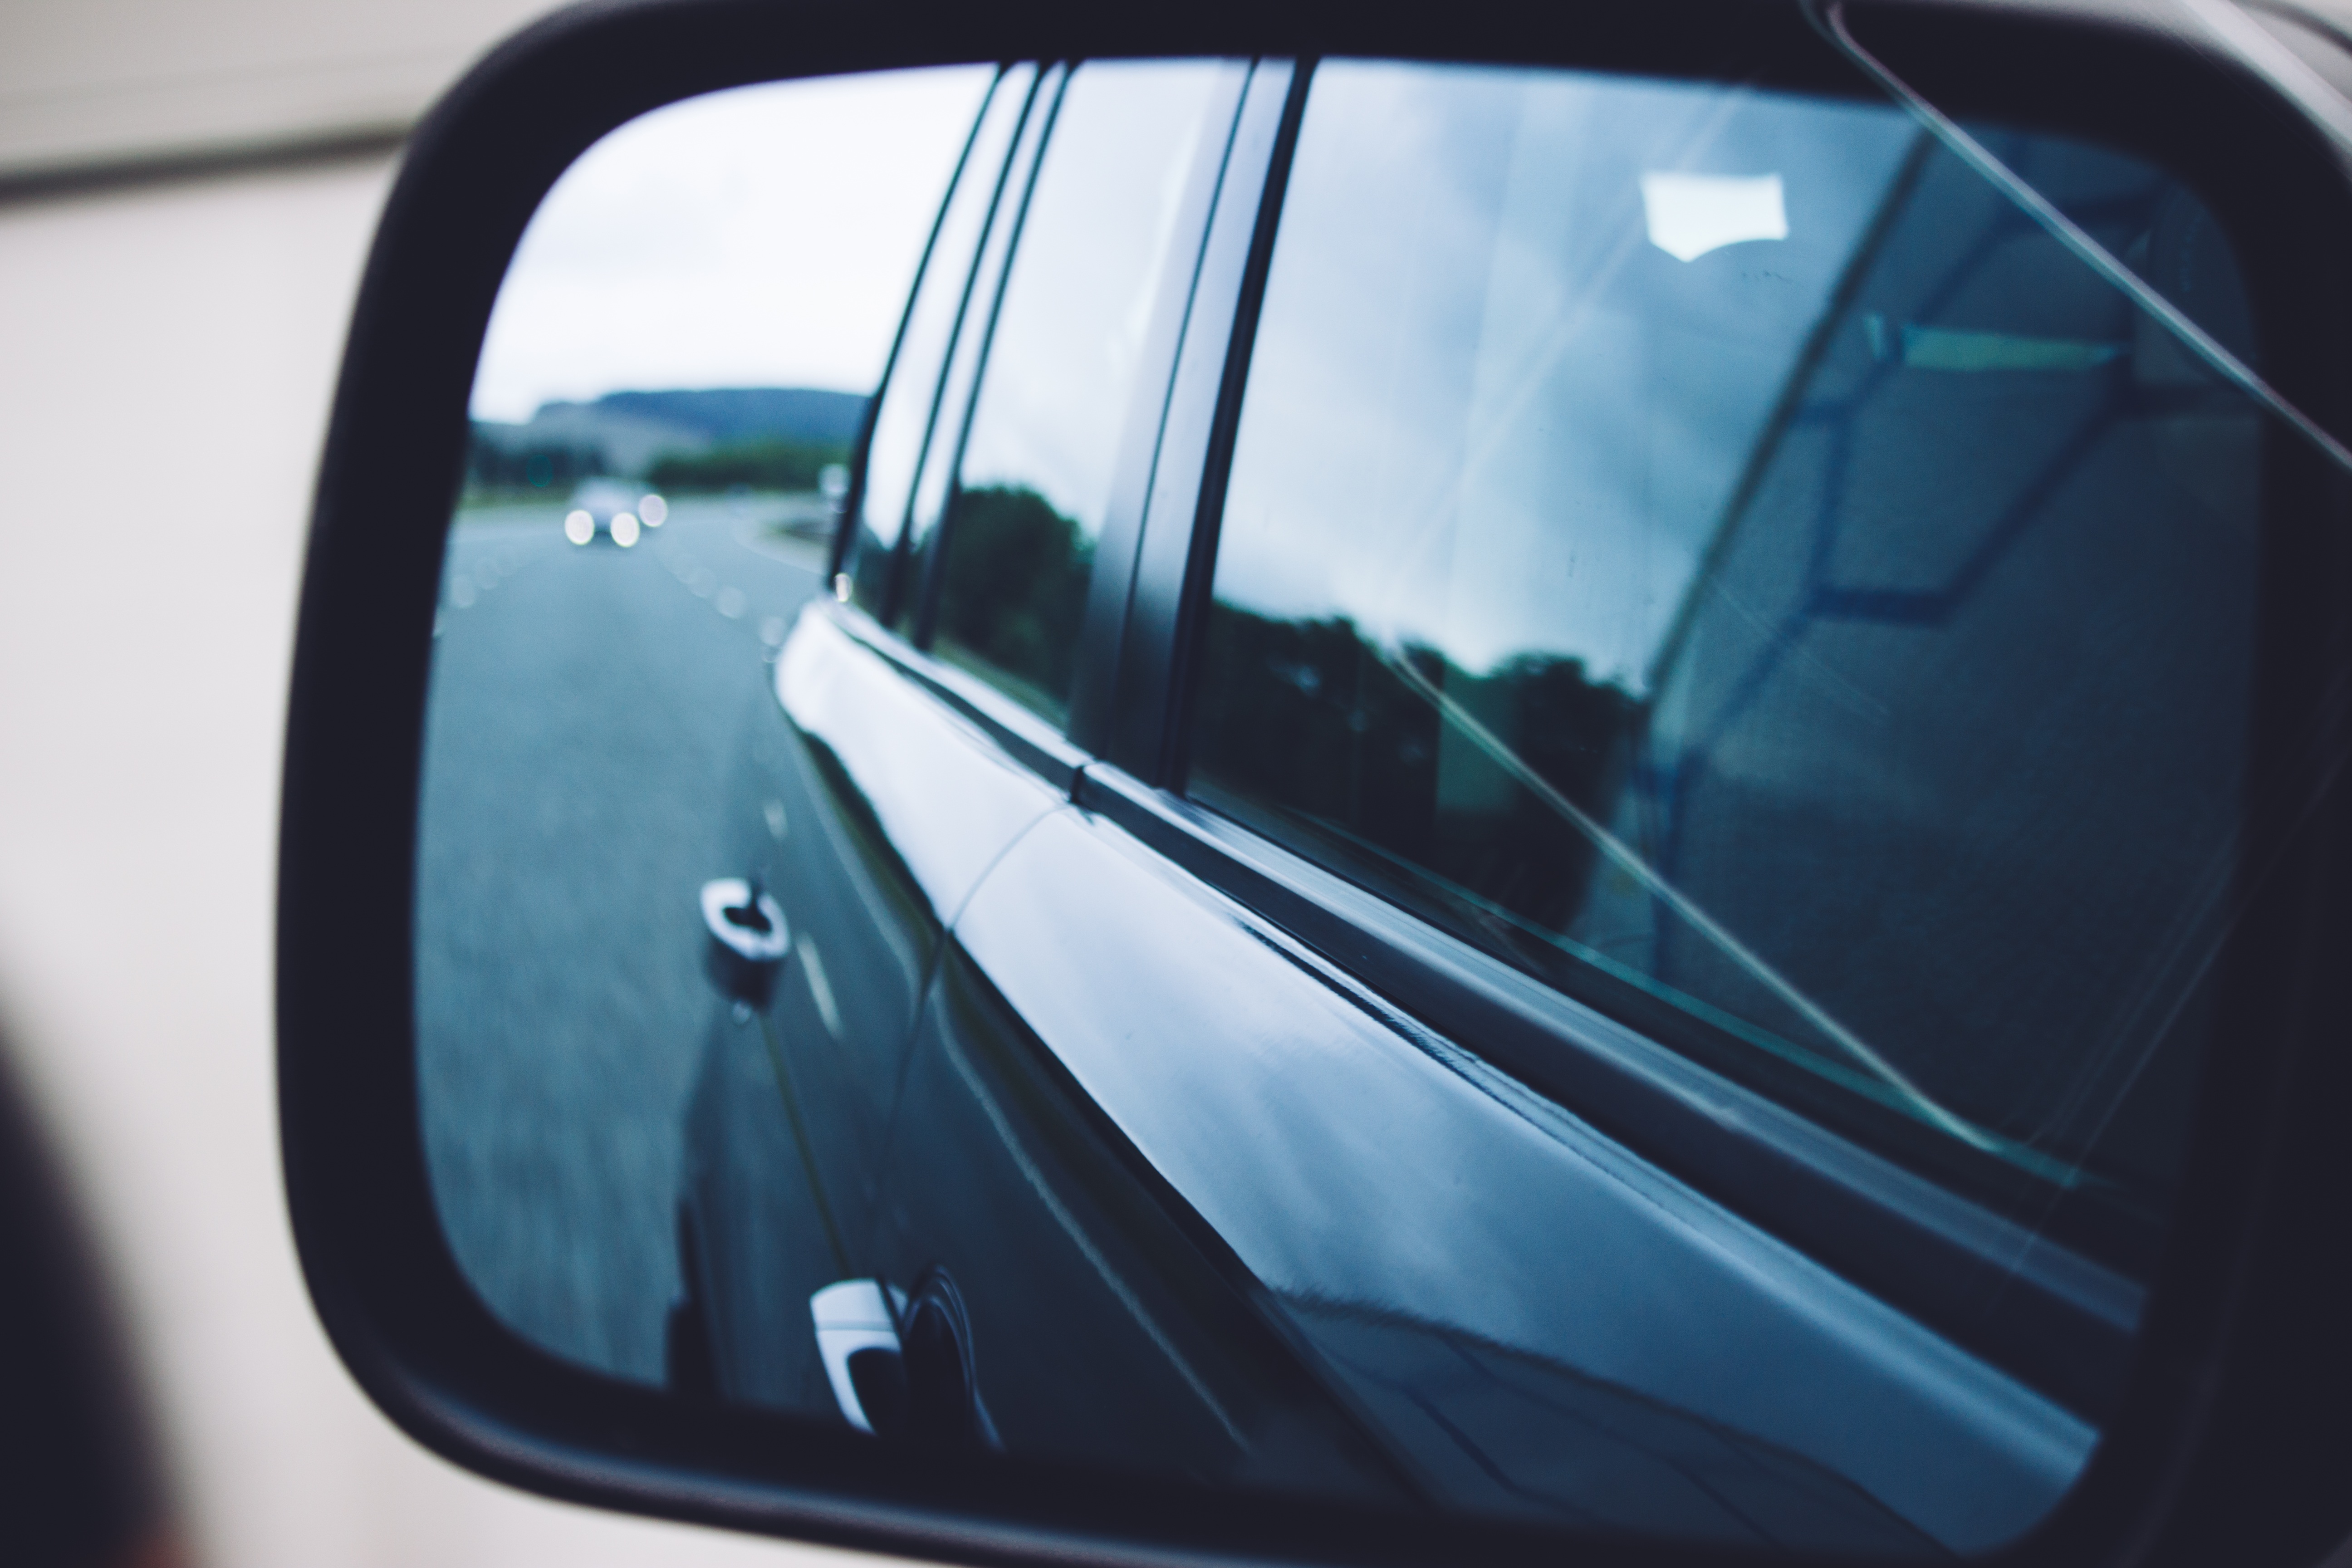
car, wheel, window, glass, driving, vehicle, windshield, rear view mirror, sedan, city car, sport utility vehicle, land vehicle, automobile make, automotive exterior, automotive design, luxury vehicle, family car, automotive mirror